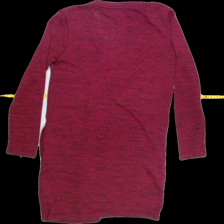
View: back
Type: Cardigan
Category: Ladies
Brand: Not Applicable
Colors: Purple
Material: 84%polyester 16%cotton
Pattern: Plain
Cut: Long
Size: S
Season: All
Trend: No trend
Stains: No
Damage: 1
Price range: <50
Recommended usage: Export